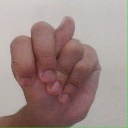
अक्षर: न